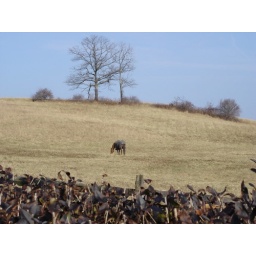
Lone horse grazing in a field in Chester Springs, PA